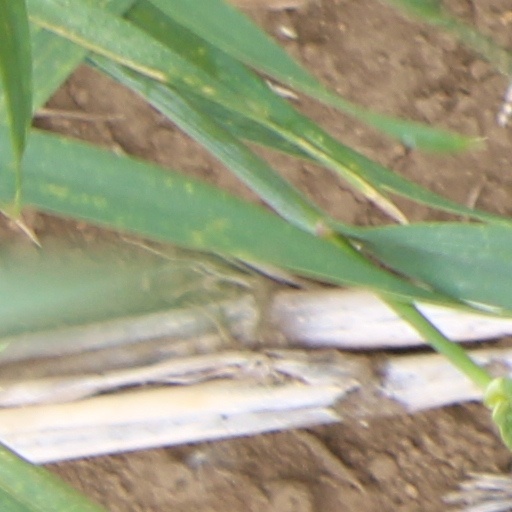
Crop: wheat